Carriage dispute

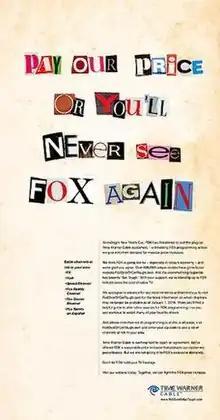
A Time Warner Cable advertisement from its December 2009 carriage dispute with Fox. Designed to resemble a ransom note, the ad continued: “We’re standing up to Fox. Don’t let Fox hold your TV hostage.”

The 2009 dispute between Time Warner Cable and Fox is an example of a carriage dispute involving an over-the-air broadcaster. The dispute pitted the second largest United States cable system against one of the four major U.S. television networks, whose broadcasts included the popular prime time series "American Idol" and National Football League games. Fox's then-parent company, News Corporation reportedly sought a monthly fee of $1 per subscriber; Time Warner offered 20 to 25 cents. Both companies mounted aggressive public relations campaigns, including dedicated websites and advertising. Fox suggested that viewers look into alternatives to Time Warner, including satellite and Verizon's Fios service. Time Warner Cable countered that it was trying to rein in expenses that would ultimately be paid by subscribers. The companies ultimately settled close to the deadline, and, as is typical with carriage disputes, did not disclose the terms. The deal encouraged other over-the-air broadcasters to seek higher retransmission payments, thereby putting upward pressure on cable and satellite bills.